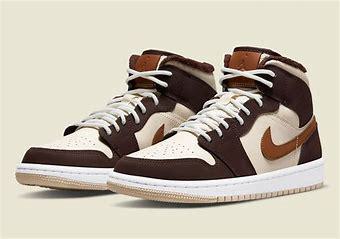
Brand: Nike
Model: 1 Mid